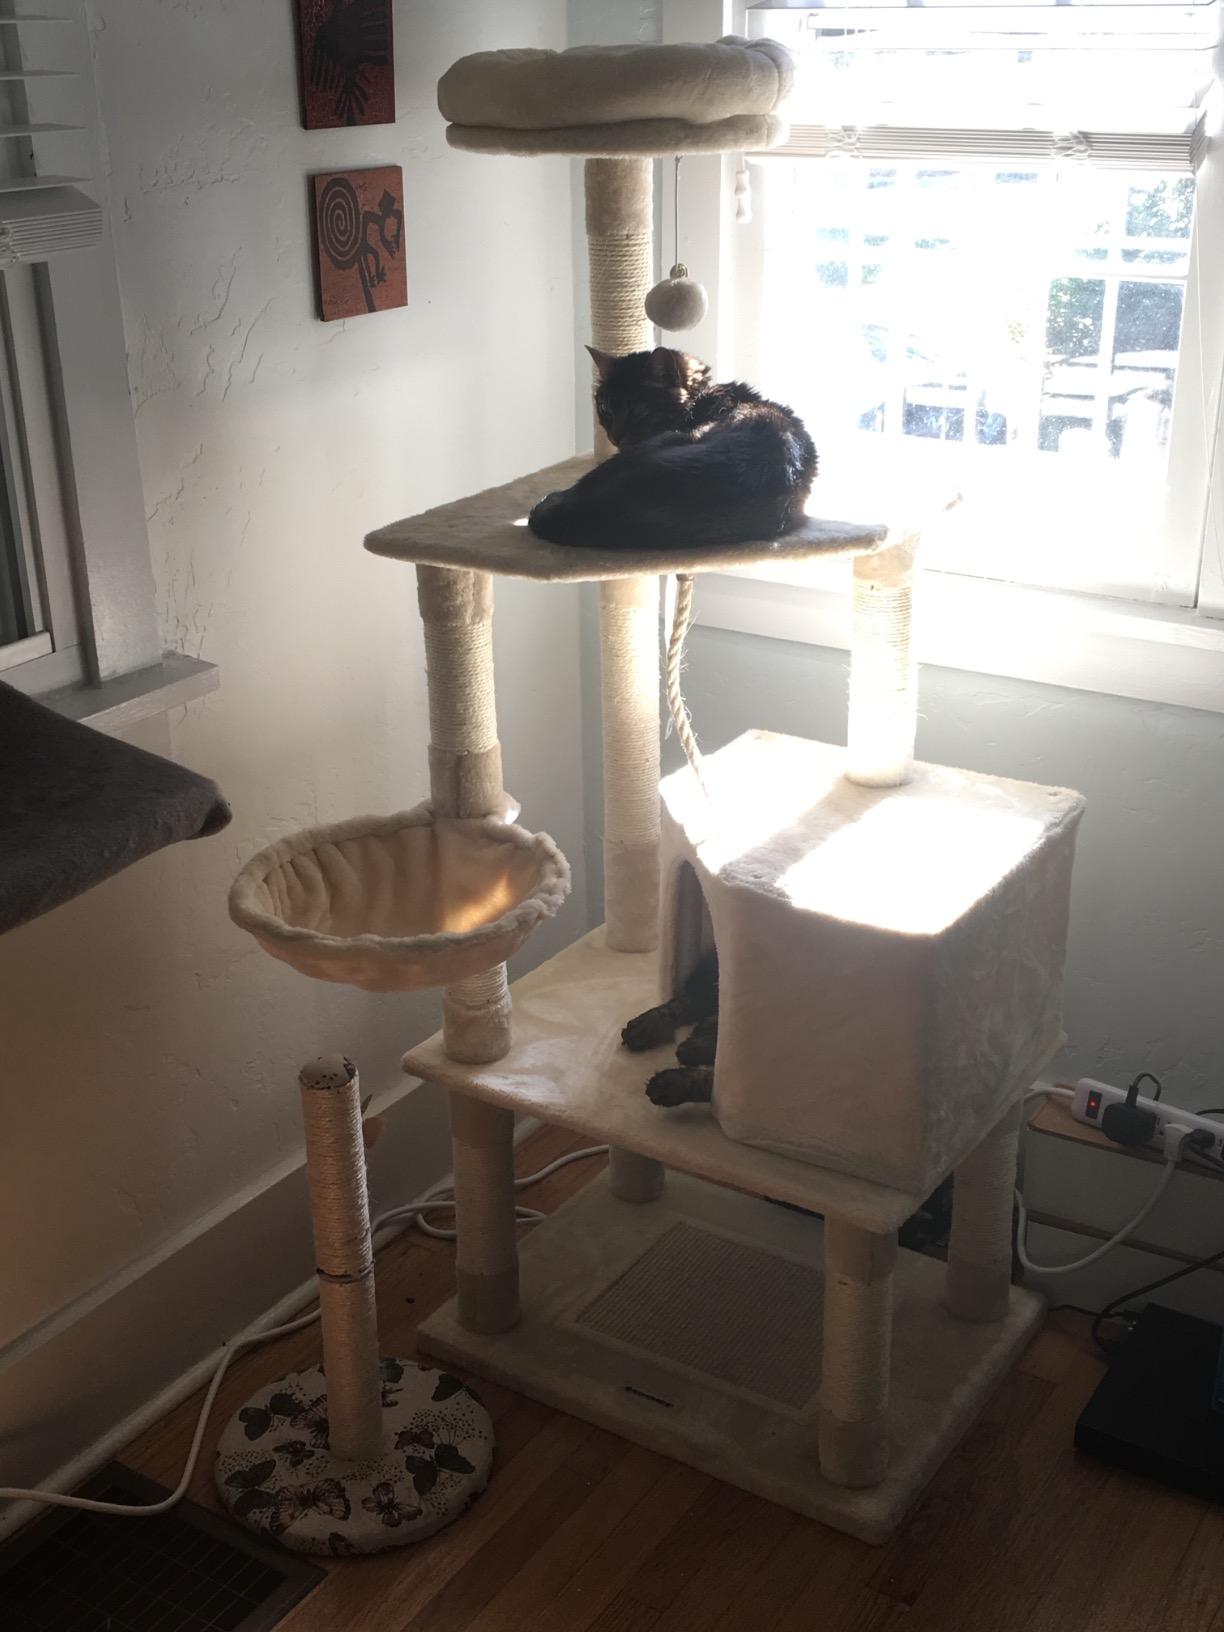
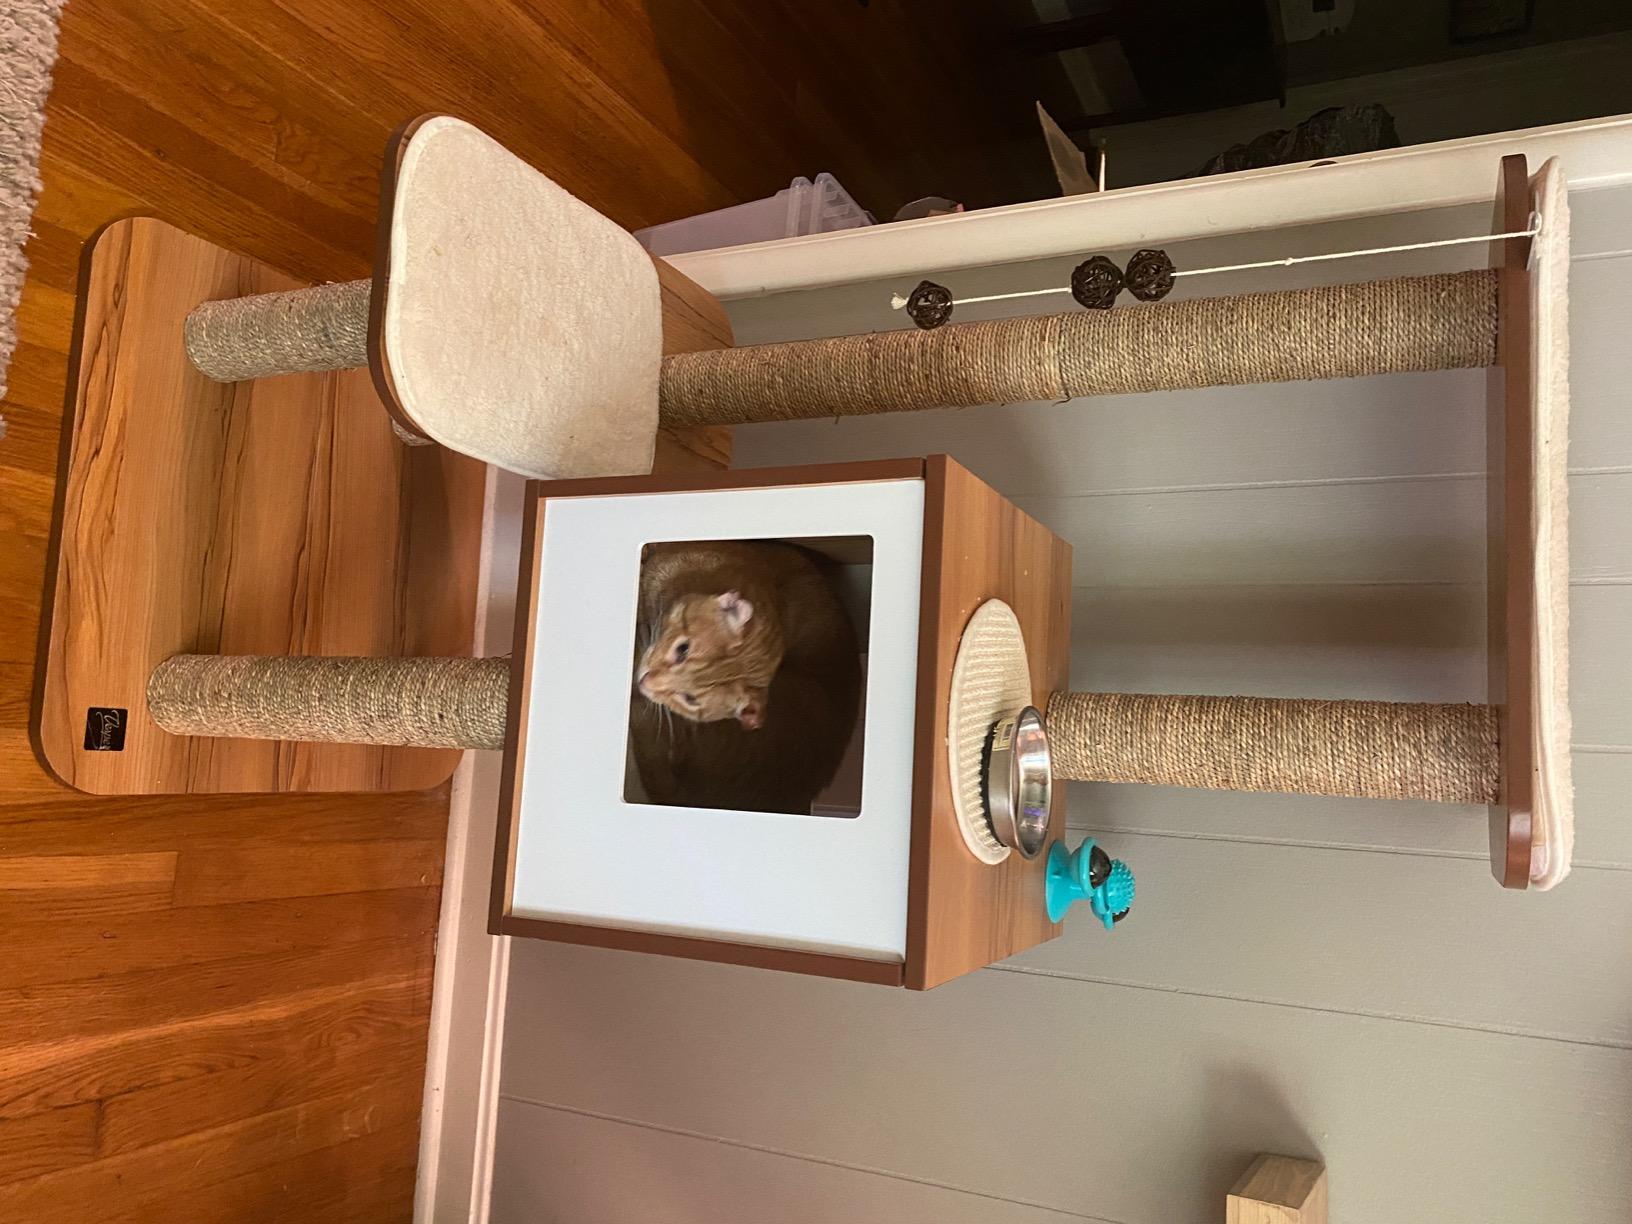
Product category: items_cat tree
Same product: no